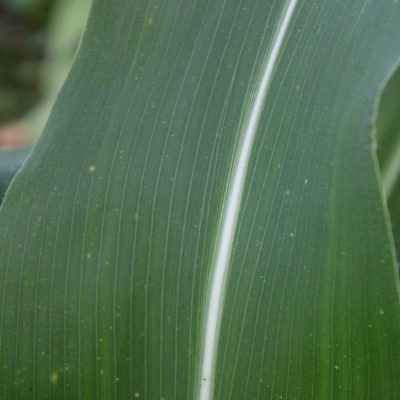
Crop: Maize
Condition: leaf spot